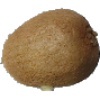
Label: kiwi